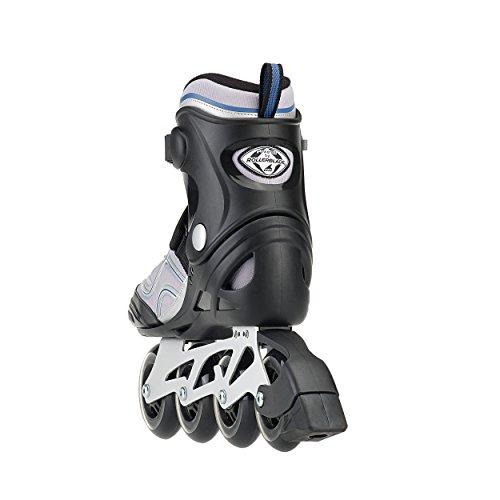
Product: Bladerunner by Rollerblade Formula 90 Men's Adult Fitness Inline Skate, Black and Blue, Inline Skates, 7
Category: Sports & Outdoors | Outdoor Recreation | Skates, Skateboards & Scooters | Inline & Roller Skating | Inline Skates
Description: BLADERUNNER WHEELS - 90mm/ABEC 9 bearings support the fastest budget-oriented skate.
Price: $154.06
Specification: Item Weight:         6 pounds    |Shipping Weight: 8.2 pounds (View shipping rates and policies)|ASIN: B0758QZLFM|Item model number: 0T816000821|    #1310    in Inline Skates